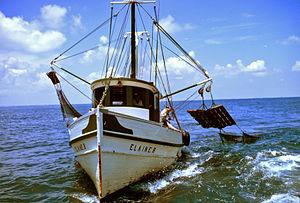
Chalutier à gréement double.
Les termes Tangon ou Outrigger désignent un espar latéral sur un bateau, perpendiculairement à l'axe du navire. Cette technique a été adoptée par certains voiliers de course, notamment les 60 pieds IMOCA, faisant office de barres de flèche montées latéralement sur le pont, au niveau du mât.